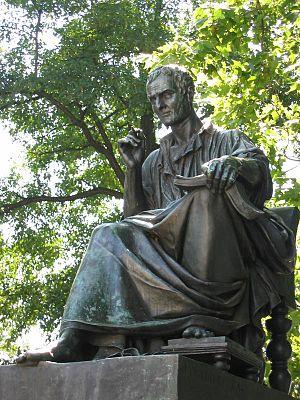
L’histoire de Genève se déroule sur une période de deux mille ans. Mentionnée pour la première fois dans les Commentaires sur la Guerre des Gaules de Jules César, la cité est passée sous la domination romaine, puis des Burgondes et des Francs avant de devenir un évêché indépendant pendant le Moyen Âge. Avec l'arrivée de Jean Calvin, la ville adopte la Réforme protestante et devient un important centre de diffusion du calvinisme à l'échelle européenne. Son tissu économique se diversifie progressivement avec le développement des secteurs de l'horlogerie et de la banque. Il faut attendre la Révolution française pour que le régime aristocratique s'effondre après plusieurs tentatives de soulèvement. Après quinze ans sous la domination de la France napoléonienne, l'Ancien Régime est partiellement restauré. En 1846, la révolution fazyste transforme profondément Genève dans un contexte d'industrialisation. Le XXᵉ siècle voit l'installation des jeunes organisations internationales et la cité acquiert alors une renommée internationale.
Jean-Jacques Rousseau, né le 28 juin 1712 à Genève et mort le 2 juillet 1778 à Ermenonville, est un écrivain, philosophe et musicien genevois francophone. Orphelin de mère très jeune, sa vie est marquée par l'errance. Si ses livres et lettres connaissent à partir de 1749 un fort succès, ils lui valent aussi des conflits avec l'Église catholique et Genève qui l'obligent à changer souvent de résidence et alimentent son sentiment de persécution. Après sa mort, son corps est transféré au Panthéon de Paris en 1794.
Genève est une ville suisse située à l’extrémité sud-ouest du Léman. Elle est la deuxième ville la plus peuplée de Suisse après Zurich. Elle est le chef-lieu et la commune la plus peuplée du canton de Genève. En décembre 2019, la ville comptait 205 372 habitants. Son aire métropolitaine, ou aire urbaine, forme une agglomération transfrontalière : le « Grand Genève », qui s'étend sur le canton de Vaud et les départements français de l'Ain et de la Haute-Savoie, pour une population totale en janvier 2015 de 978 790 habitants. L'agglomération genevoise stricto sensu compte 579 227 habitants dans sa partie suisse au 1ᵉʳ janvier 2016, selon l'Office fédéral de la statistique. L'emblème de la ville est son jet d'eau culminant à 140 m.